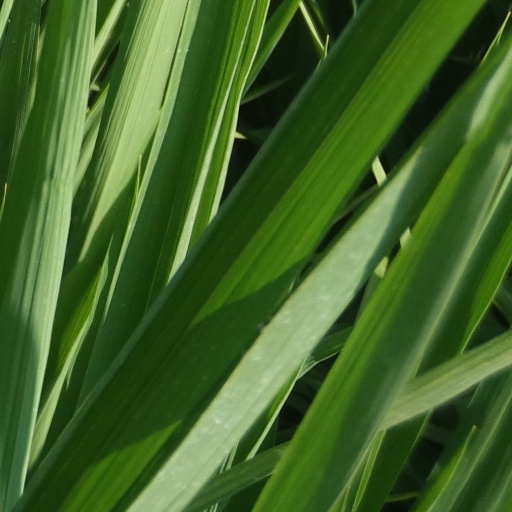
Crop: rice